United Trinity

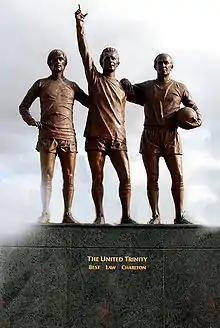
Statue outside Old Trafford depicting the United Trinity: Best, Law and Charlton

In association football, the United Trinity or the Holy Trinity refers to the Manchester United trio of George Best, Denis Law and Sir Bobby Charlton, who helped United become the first ever English club team to win the European Cup in 1968.